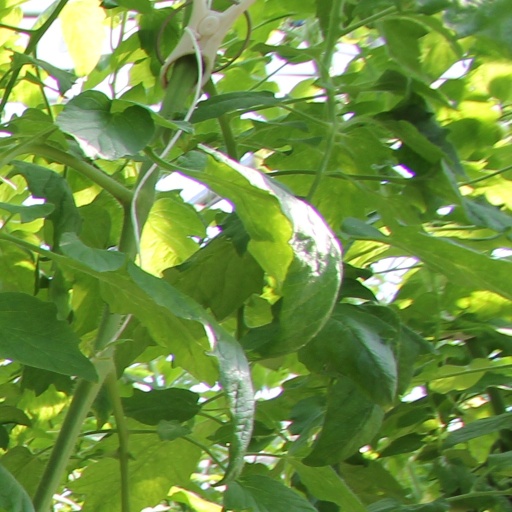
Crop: tomato